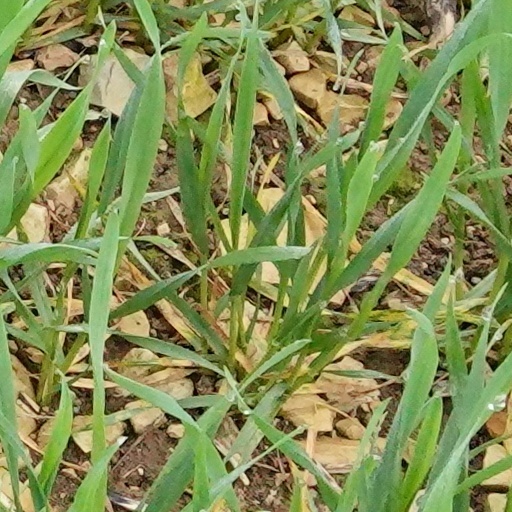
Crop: wheat